Garfield (character)

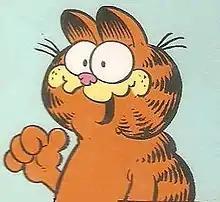
Garfield in 1980, as portrayed on the back cover of "Garfield at Large"

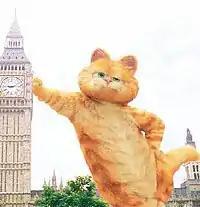
Garfield's computer animated design from the two live-action films, as seen in ""

Garfield is an orange cat belonging to Jon Arbuckle. He was born on (the day the first "Garfield" strip was published), in the kitchen of Mamma Leoni's Italian Restaurant. Jim Davis named Garfield after his grandfather, James Garfield Davis. As a kitten, he develops a taste for lasagna, which would become his favorite food. Because of his large appetite, the owner of Mamma Leoni's has to choose between giving away Garfield or closing down his restaurant; so Garfield is sold to a pet shop. Garfield is adopted from the store by Jon Arbuckle on August 19, 1978.